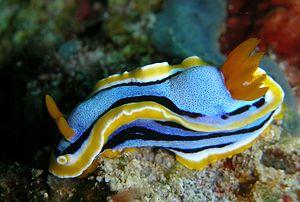
Chromodoris annae une espèce de nudibranche du genre Chromodoris.
Chromodoris est un genre de nudibranches de la famille des Chromodorididae.